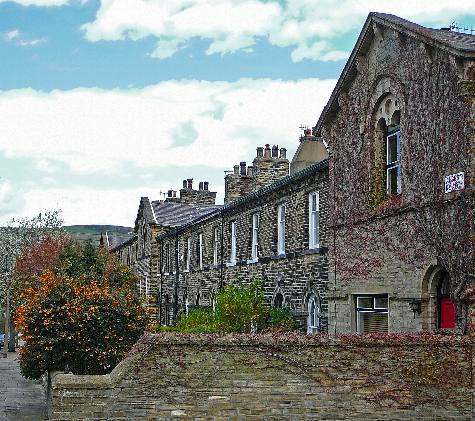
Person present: No